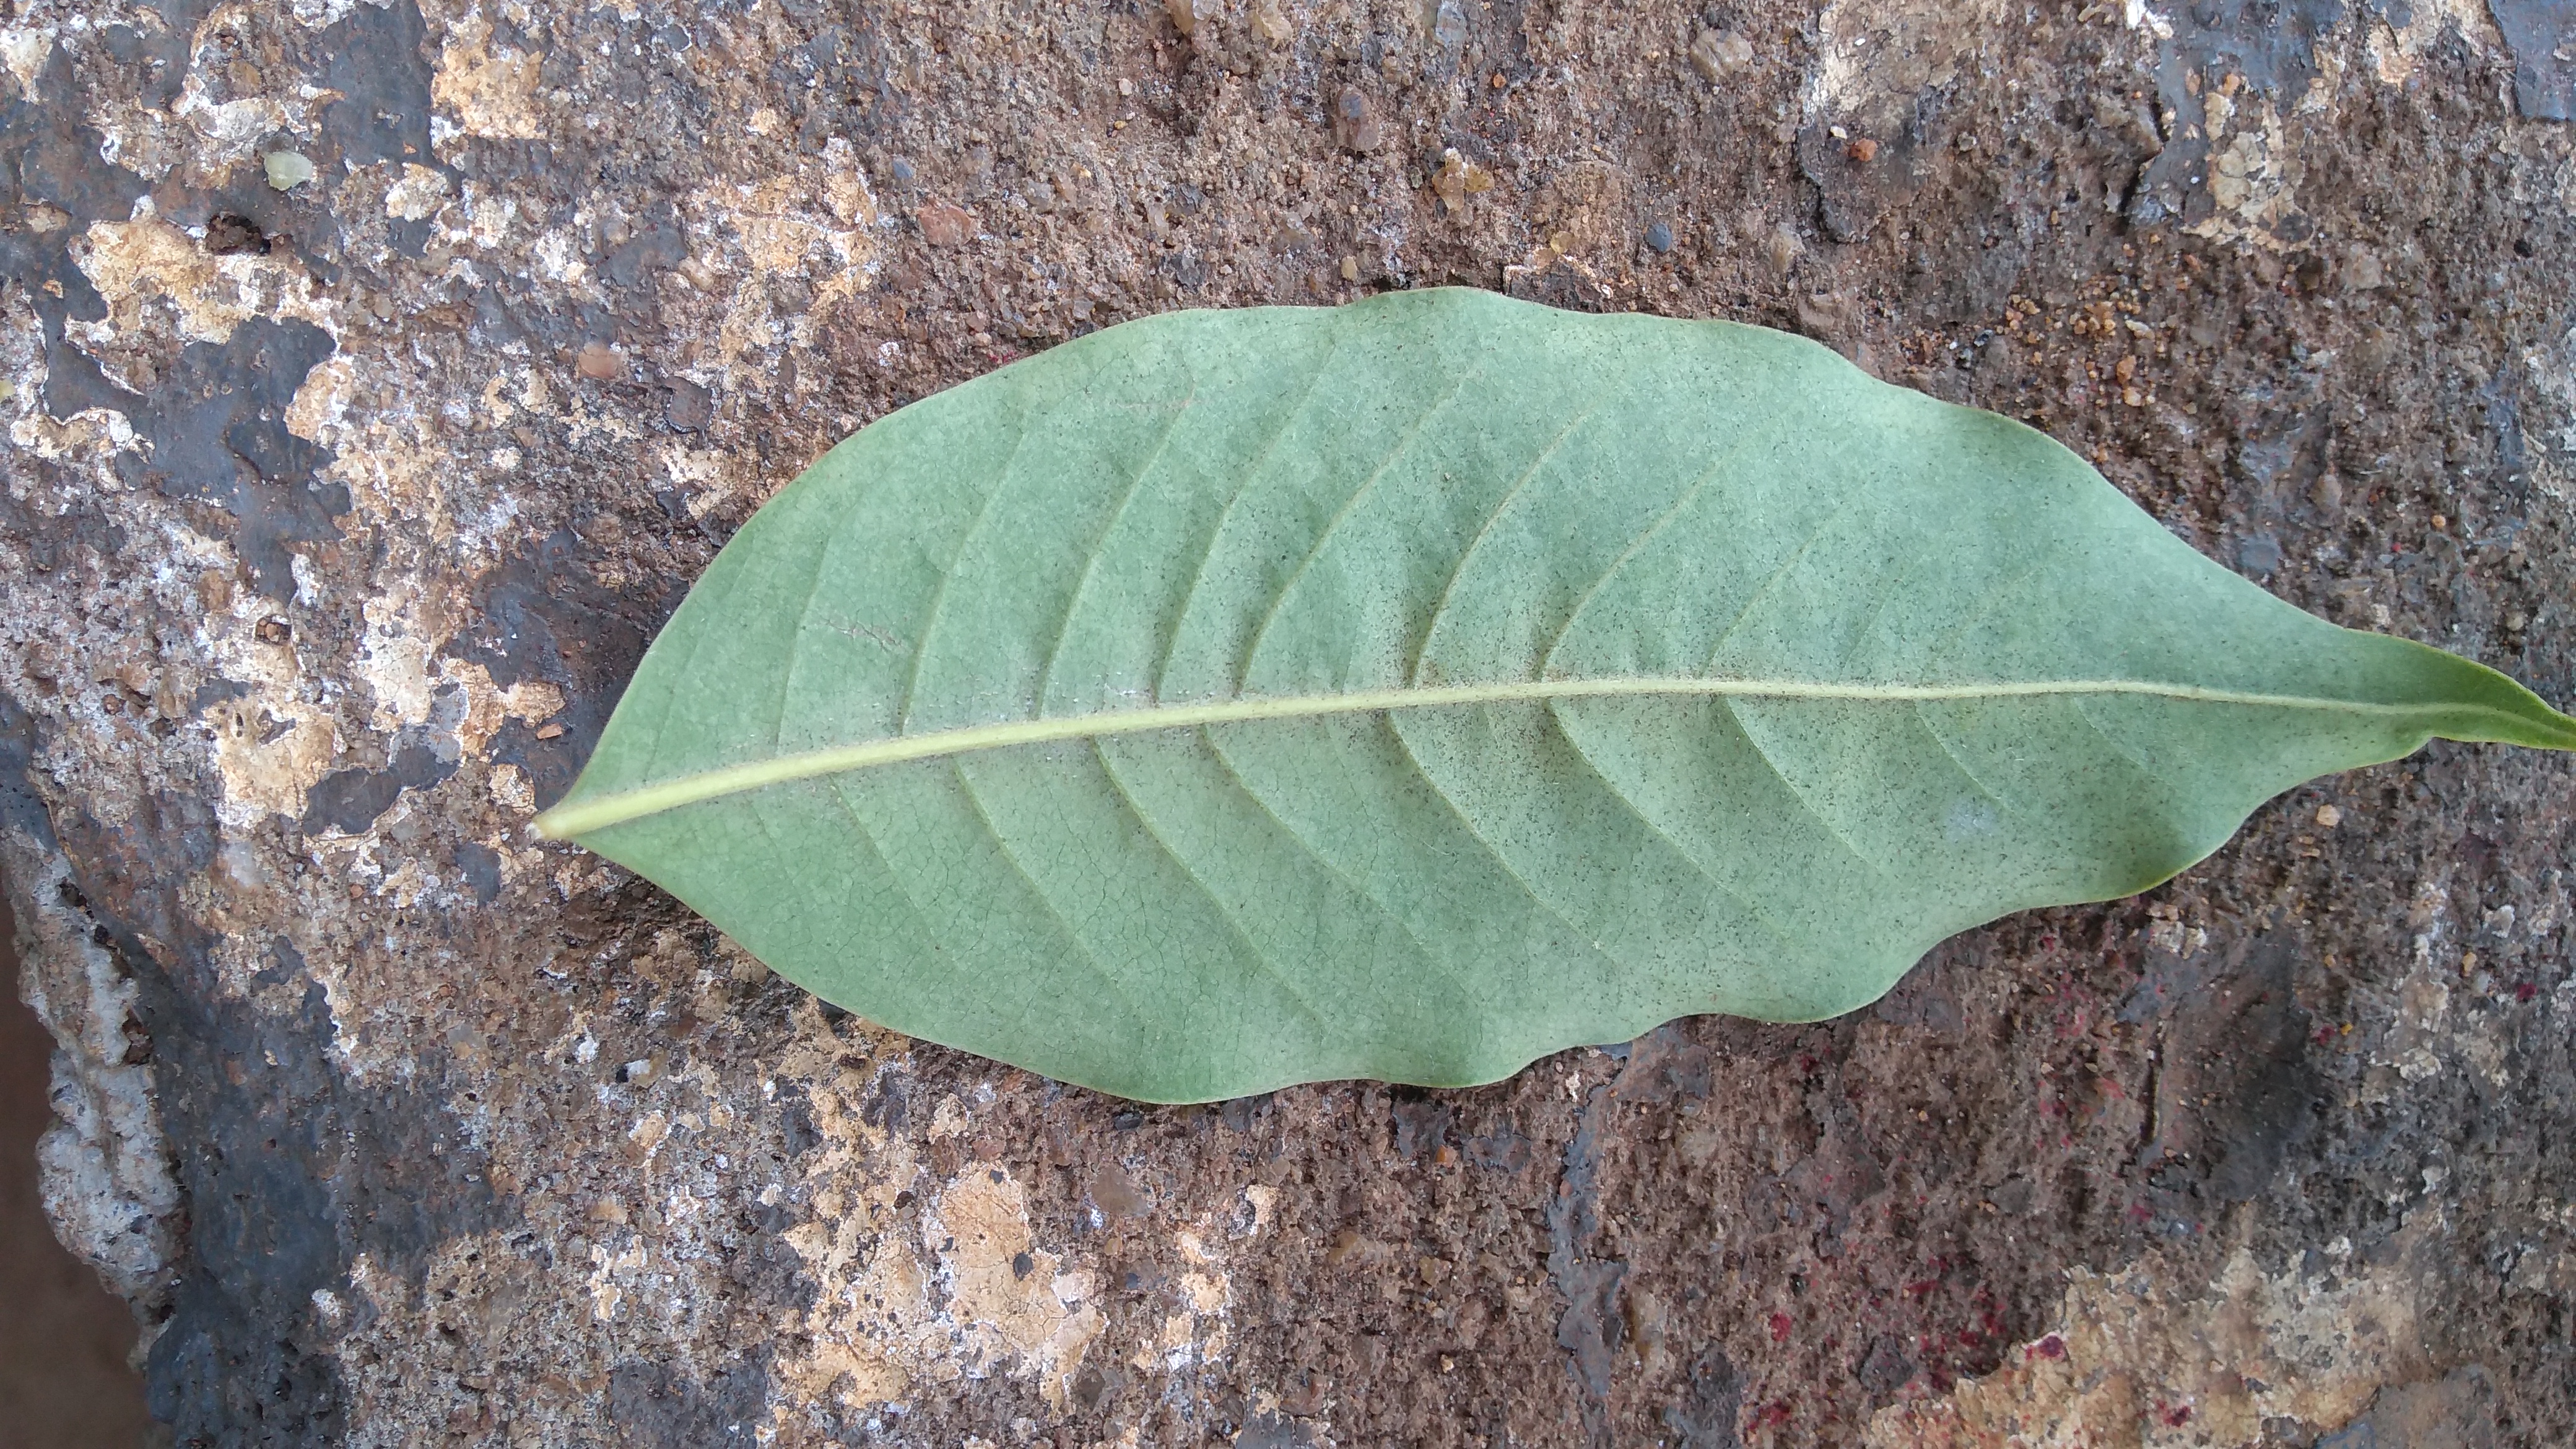
Plant: Sampige